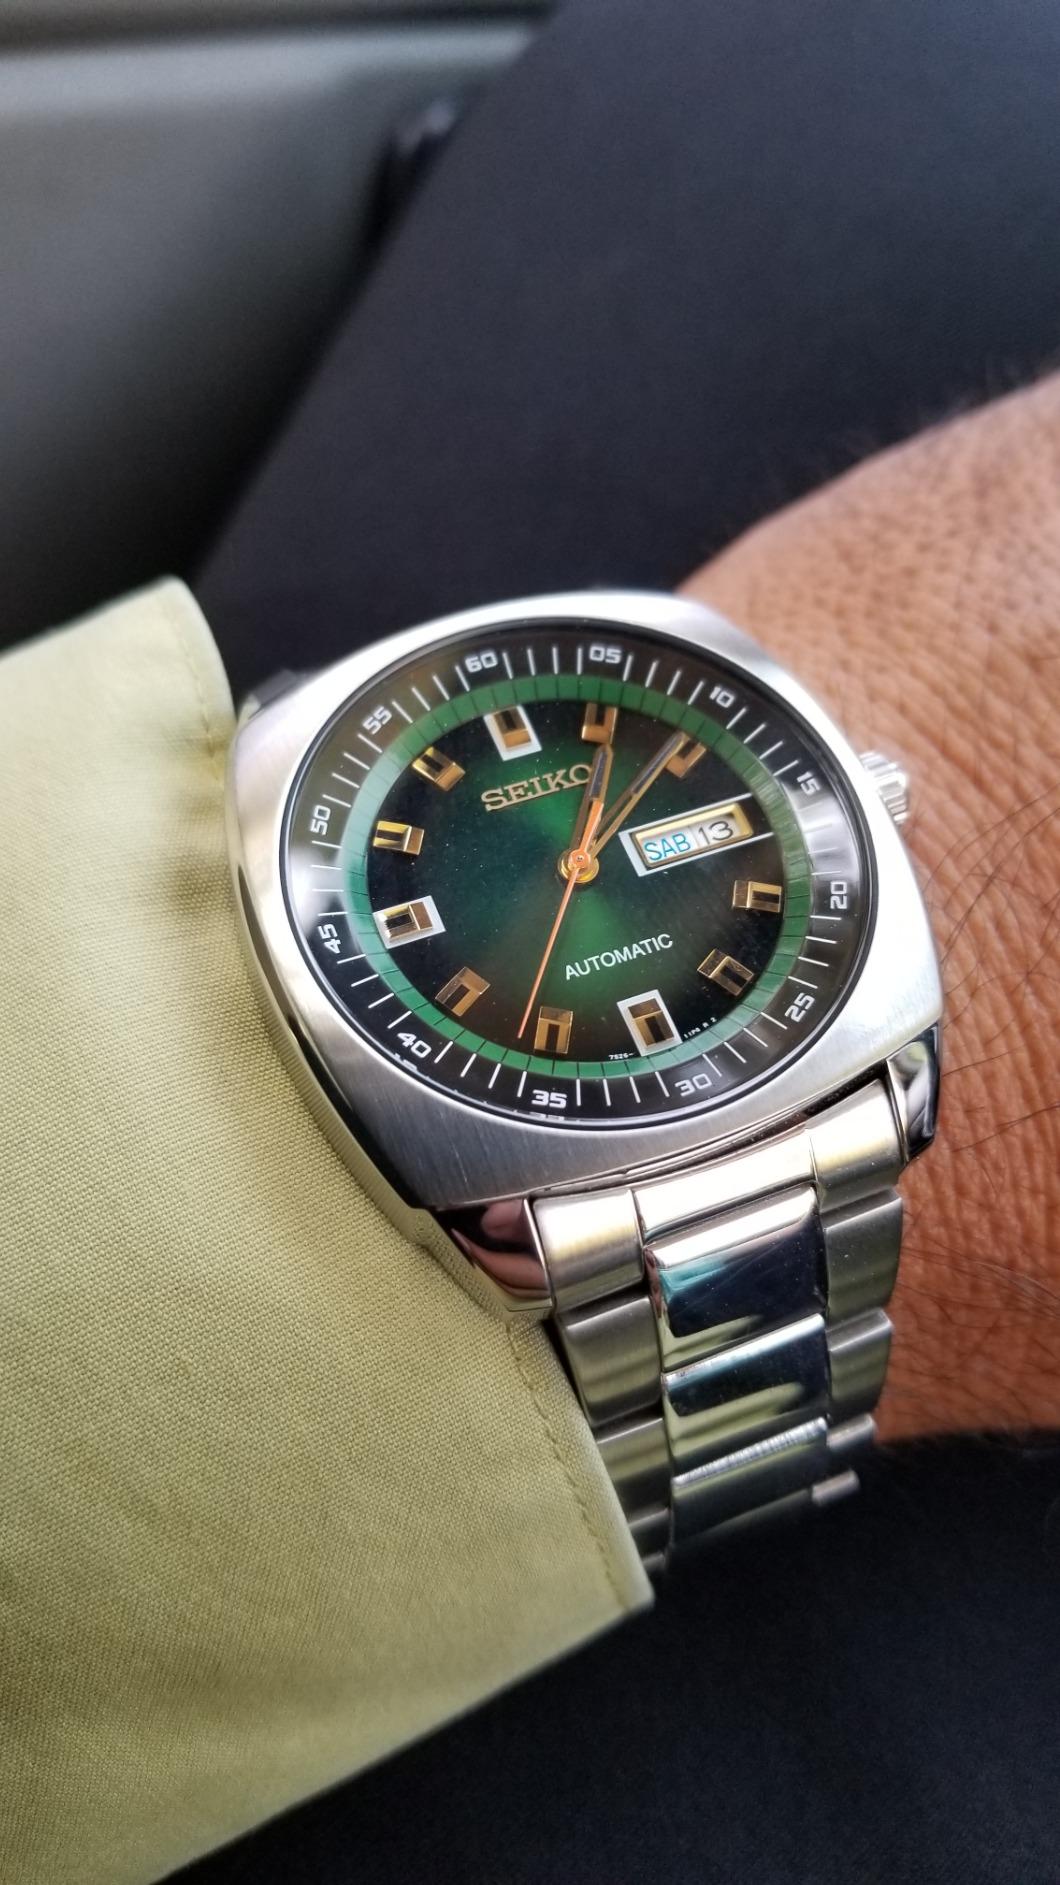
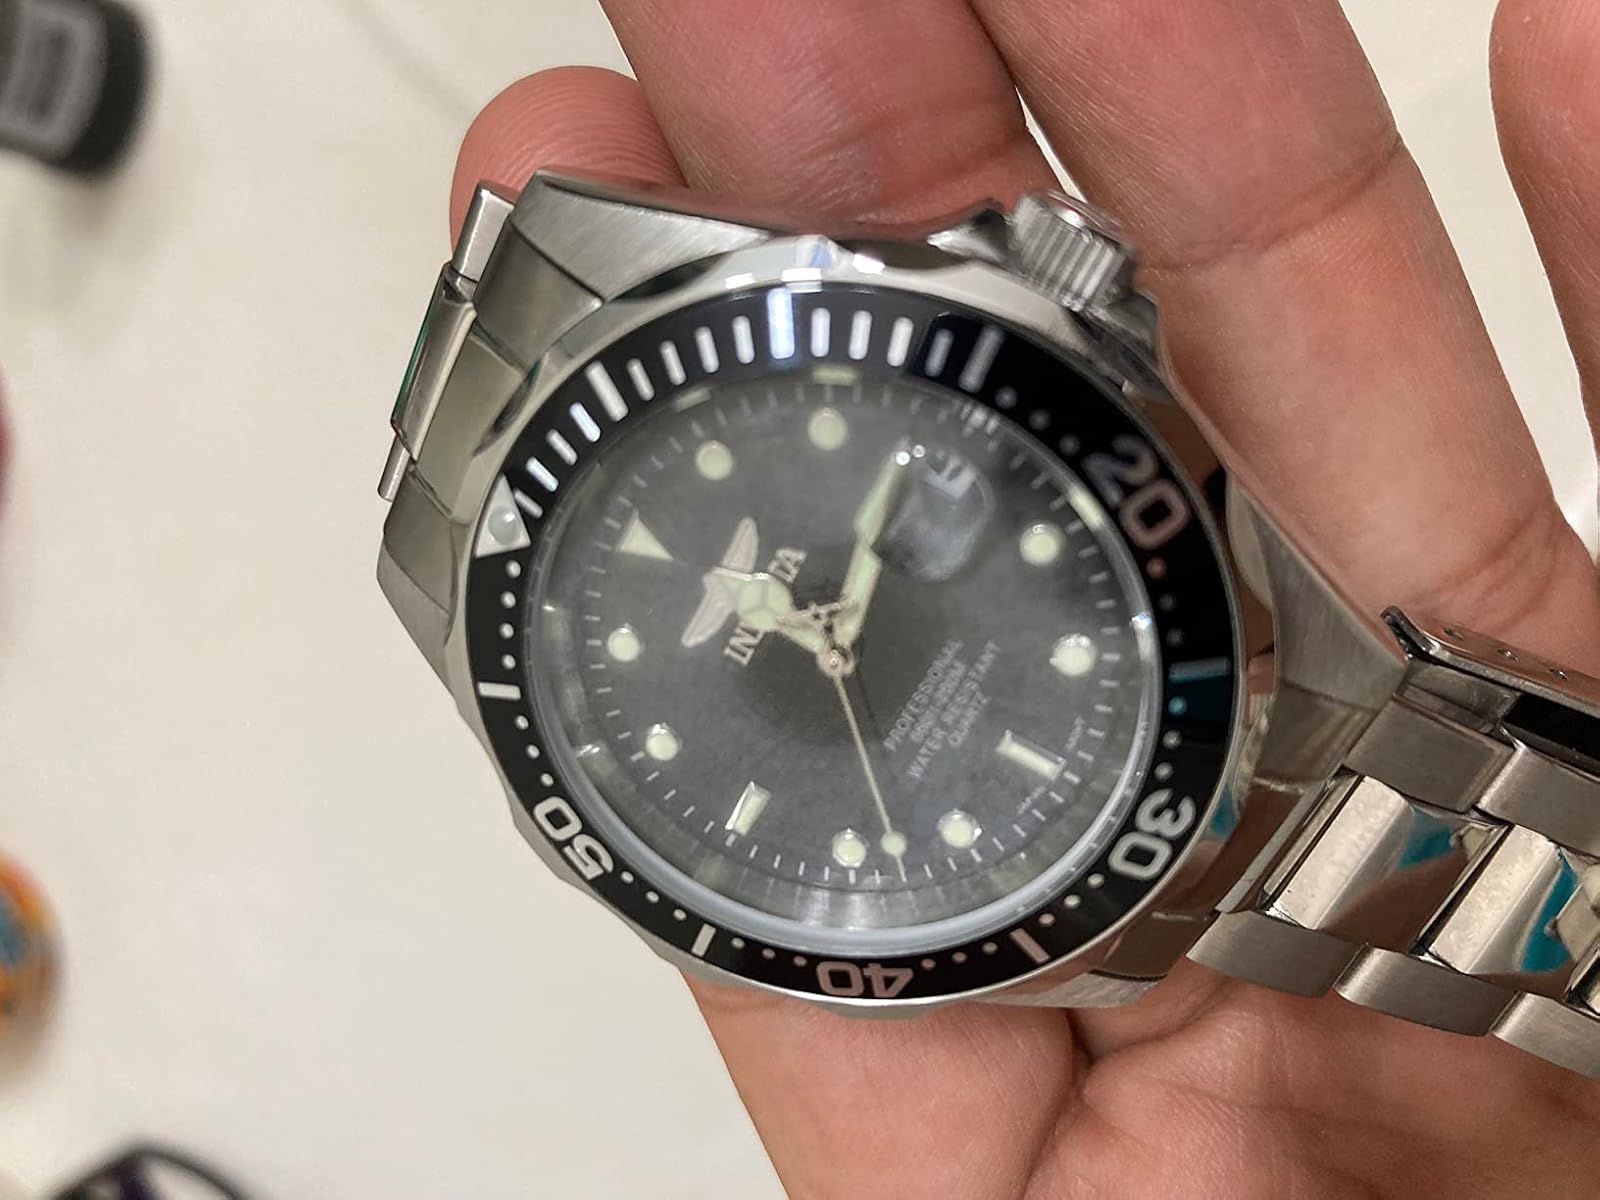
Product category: accessories_watch
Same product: no